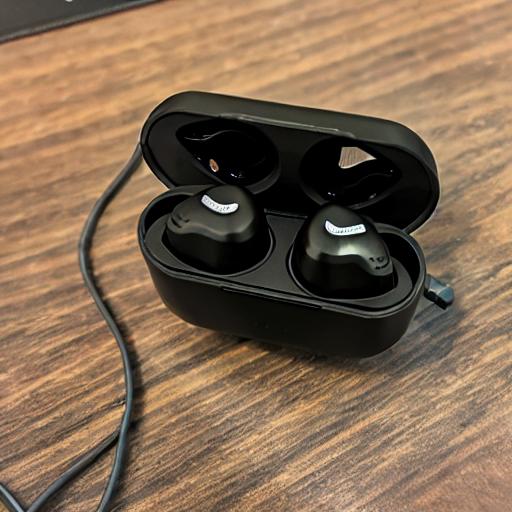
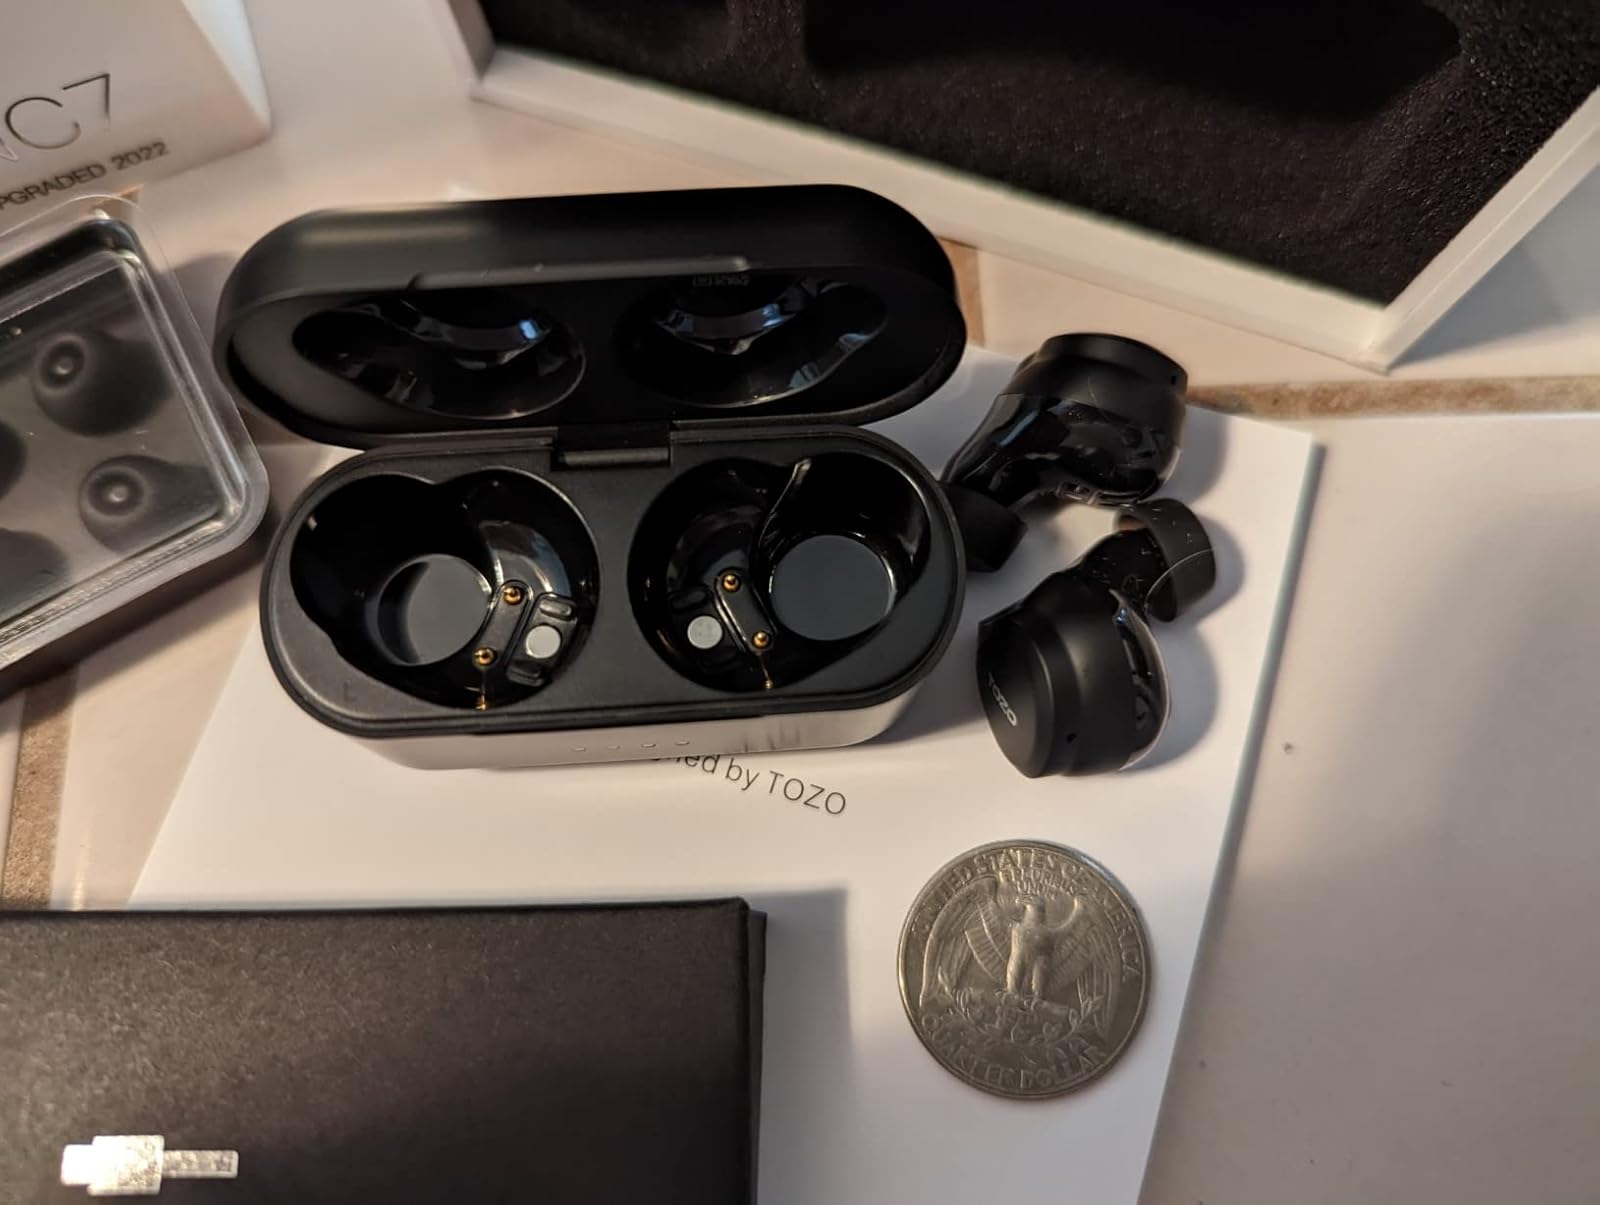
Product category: earbuds
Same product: no